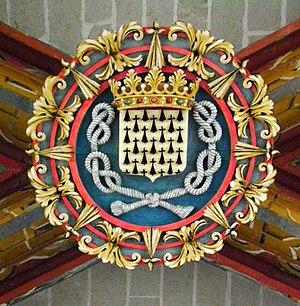
L'Ordre de la Cordelière ou Ordre des Dames chevalières de la Cordelière est un ordre de chevalerie créé en 1498 par Anne de Bretagne.